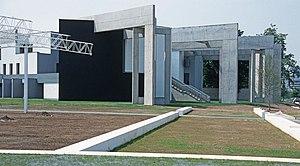
Le port intérieur de Duisbourg est un port fluvial situé sur le Rhin. D'une surface de 89 hectares, il était pendant la révolution industrielle allemande un centre important de la Ruhr. À la suite de l'arrêt progressif de l'activité industrielle, l'activité portuaire a décliné à partir du milieu des années 1960.
Zvi Hecker, né à Cracovie le 31 mai 1931, est un architecte israélien dont une agence est située à Berlin et une autre à Amsterdam.